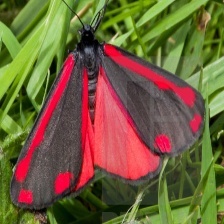
Species: CINNABAR MOTH